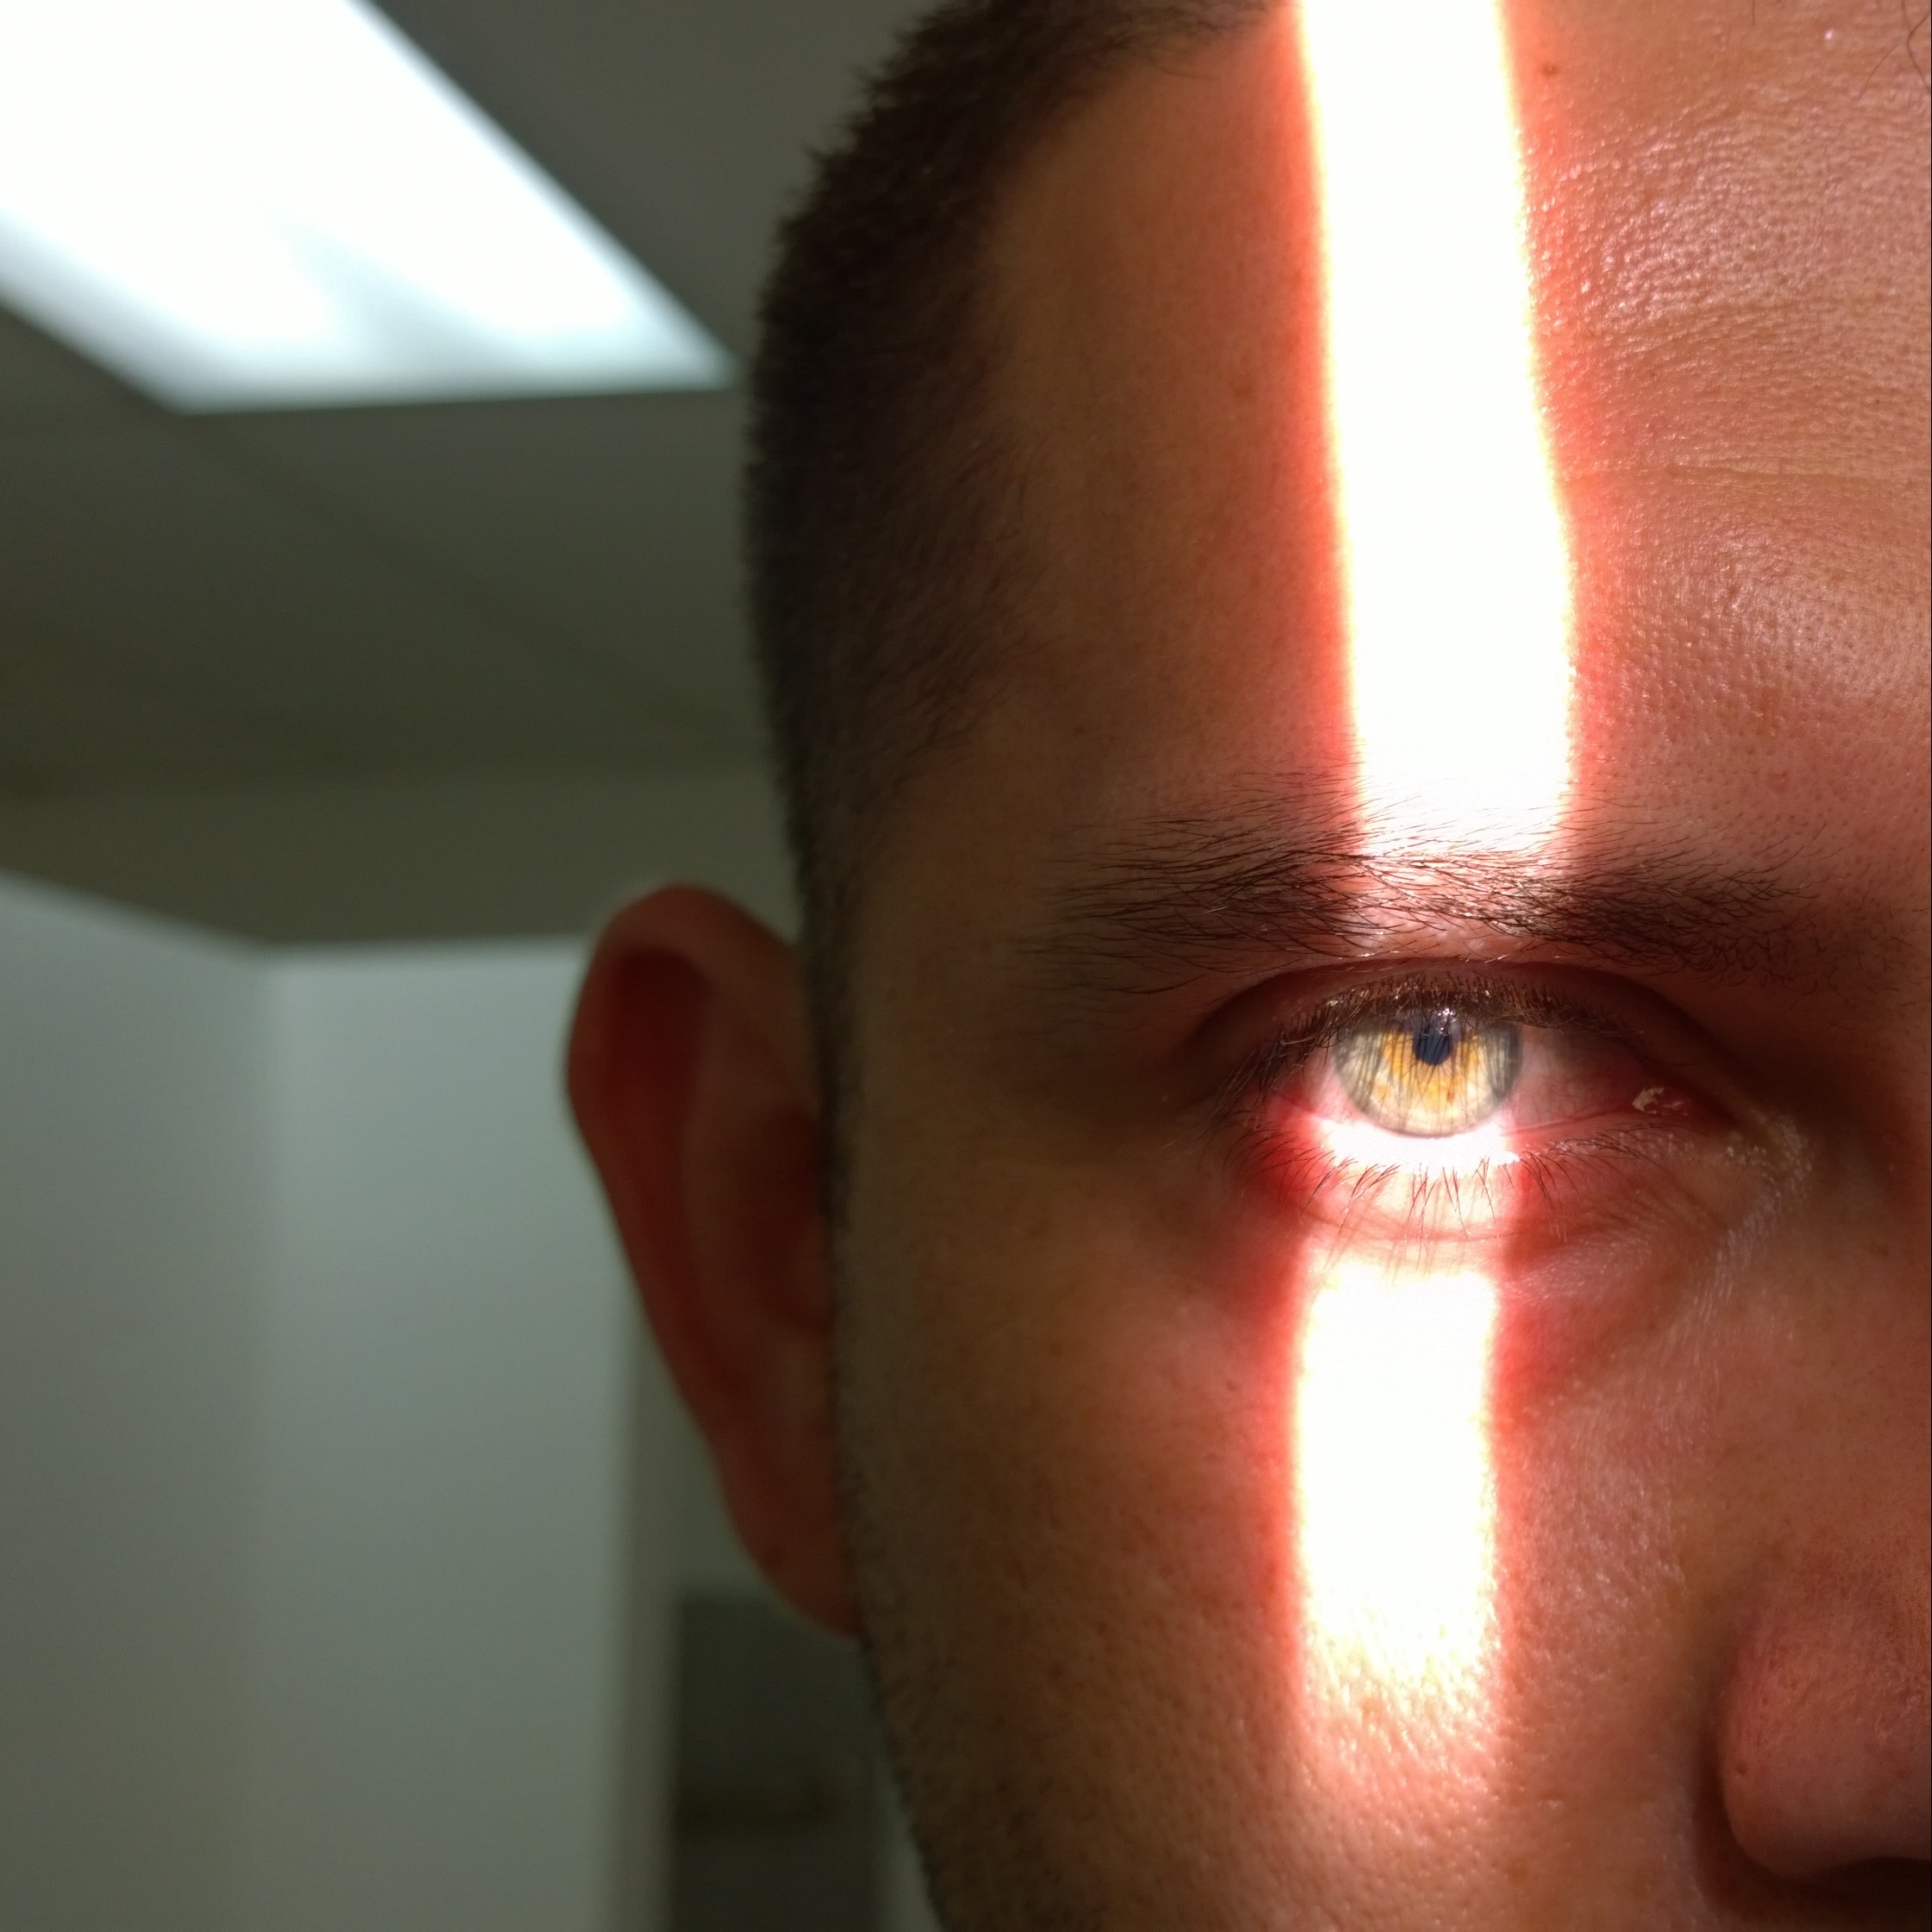
red, color, ear, arm, lip, beard, eyebrow, mouth, close up, human body, face, nose, cheek, eye, head, skin, organ, forehead, sense, chin, facial hair